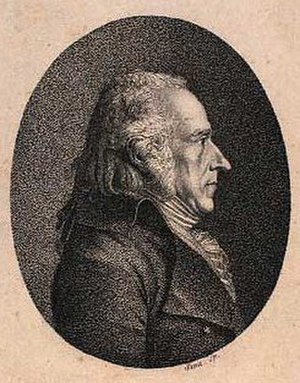
G.L. Lahde
Gerhard Ludvig Lahde (1765-1833), kobberstikker født i Bremen
Gerhard Ludvig Lahde var en kobberstikker og en søn af en skrædder i Bremen.